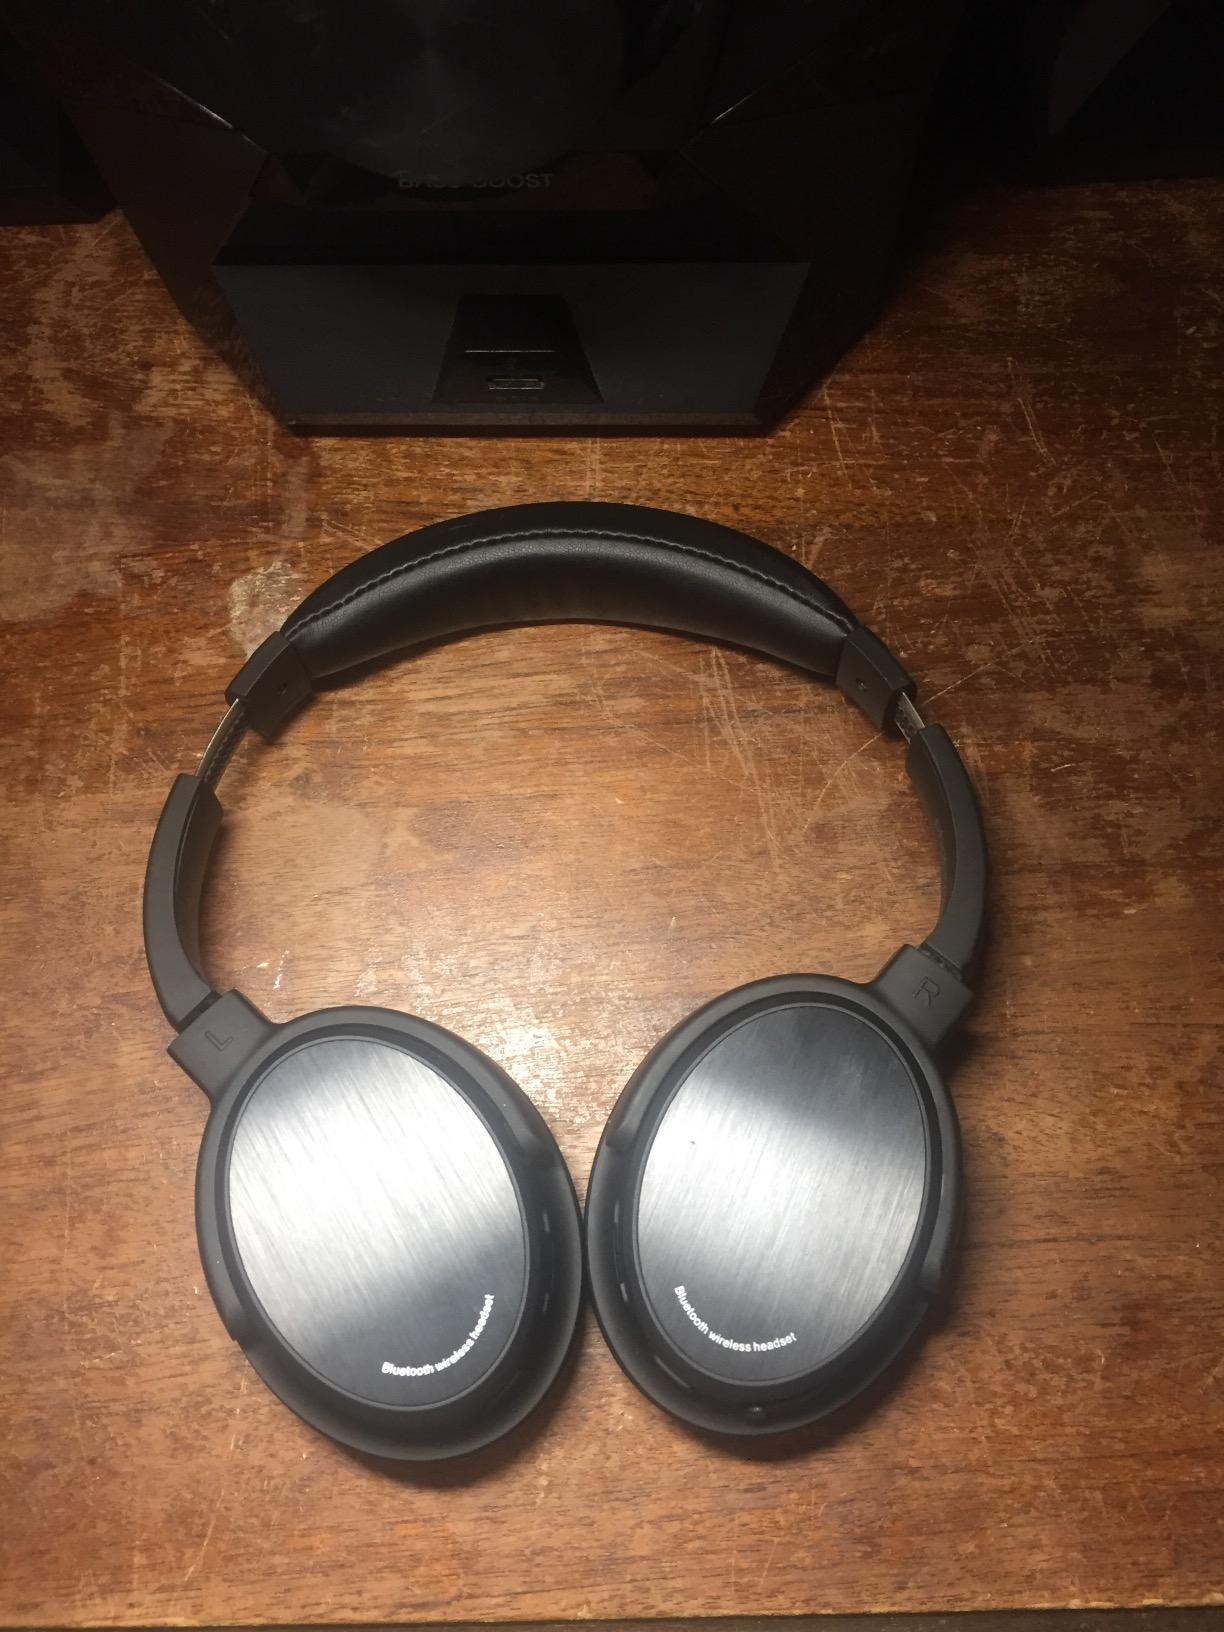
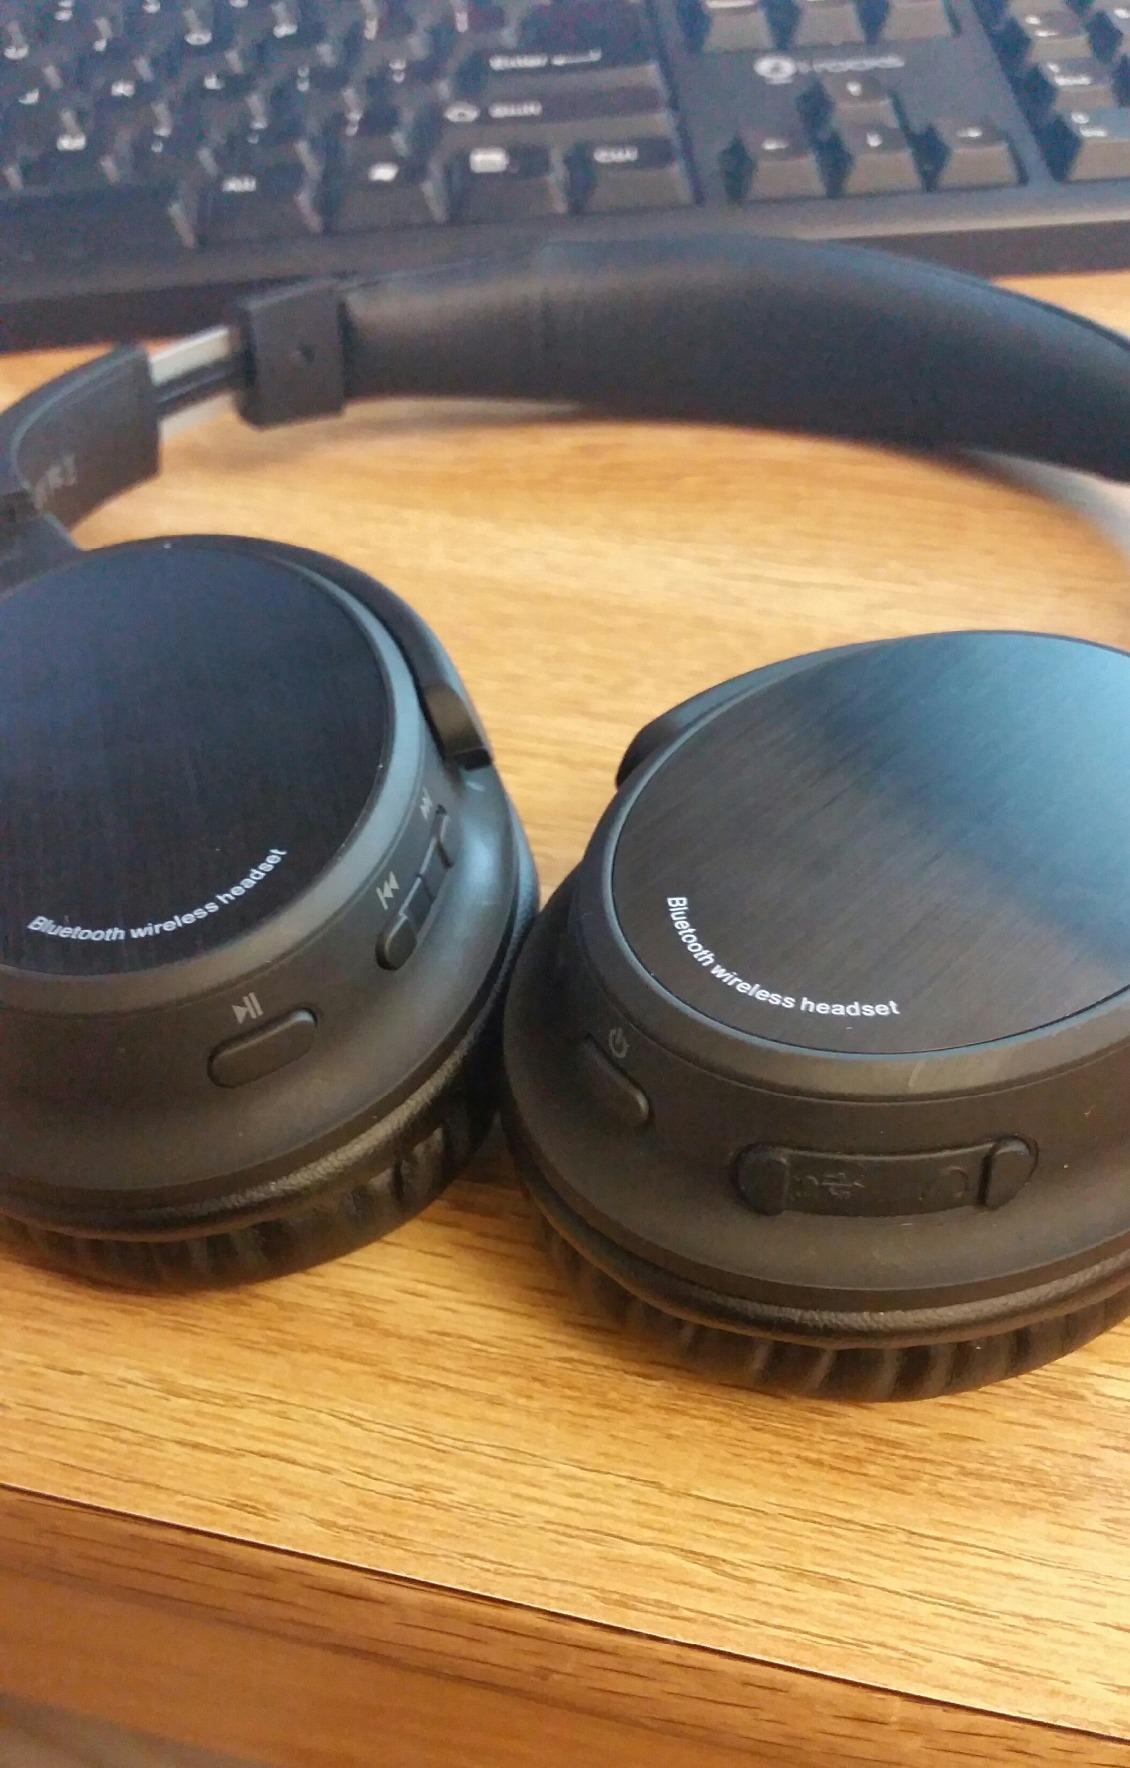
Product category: headphones
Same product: yes